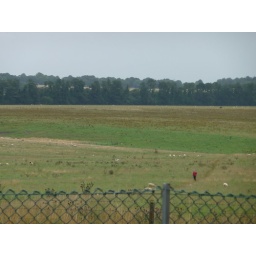
Rambler in sheep field